House of Lorraine

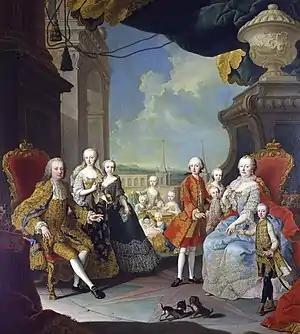
Francis I of Lorraine with his family.

The following is a list of ruling heads (after 1918 pretenders) of the house of Ardennes-Metz and its successor houses of Lorraine and Habsburg-Lorraine, from the start of securely documented genealogical history in the 11th century.